Tatiane Alves

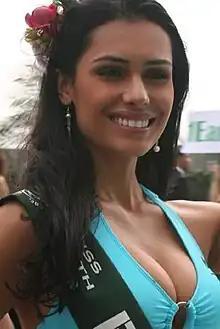
Alves in 2008

Tatiane Alves (born ) is a Brazilian model, accounting consultant and beauty pageant titleholder who represented Brazil at Miss Earth 2008. She emerged as one of the winners and crowned as Miss Earth Fire, which is equivalent to third runner-up.